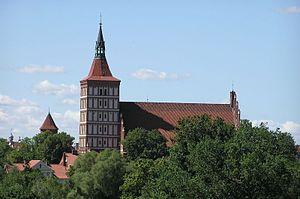
cathédrale Saint Jacques - Olsztyn, Pologne. Polski: Olsztyn - Katedra pw. św. Jakuba.
Cet article est partiellement ou en totalité issu de l’article de Wikipédia en polonais intitulé « Bazylika konkatedralna św. Jakuba w Olsztynie ».
Olsztyn, est une ville de Pologne sur le Łyna, chef-lieu de la Voïvodie de Varmie-Mazurie, dont elle est également la plus grande ville. Entre 1975 et 1998, Olsztyn fut la capitale de la voïvodie d'Olsztyn.